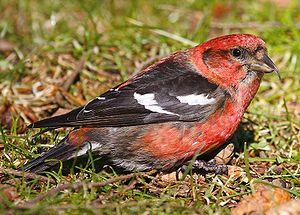
Le Bec-croisé bifascié est une espèce de passereaux appartenant à la famille des Fringillidae.
Cette liste des oiseaux au Canada provient de Bird Checklists of the World en date du mois de juillet 2018.
Cette liste des espèces d'oiseaux au Québec recense les taxons de ce groupe observés dans cette province du Canada. Elle provient de l'American Ornithologist Union en date du mois de janvier 2019. Elle comprend 470 espèces dont :